30 Rock

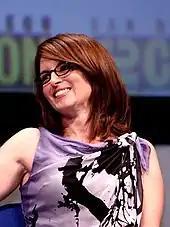
Fey won six Primetime Emmy Awards for her work on "30 Rock".

In 2008, Tina Fey and Alec Baldwin both won Screen Actors Guild Awards. The series took home the Writers Guild of America Award for Best Comedy Series in 2008. It also received the Danny Thomas Producer of the Year Award in Episodic Series – Comedy from the Producers Guild of America in 2008. "30 Rock" received 17 Primetime Emmy Award nominations for its second season, meaning it was the second-most nominated series of the year. These 17 nominations broke the record for the most nominations for a comedy series, meaning that "30 Rock" was the most-nominated comedy series for any individual Primetime Emmy Award year. The previous holder of this record was "The Larry Sanders Show" in 1996 with 16 nominations. "30 Rock" also won the Television Critics Association Award for Outstanding Achievement in Comedy.